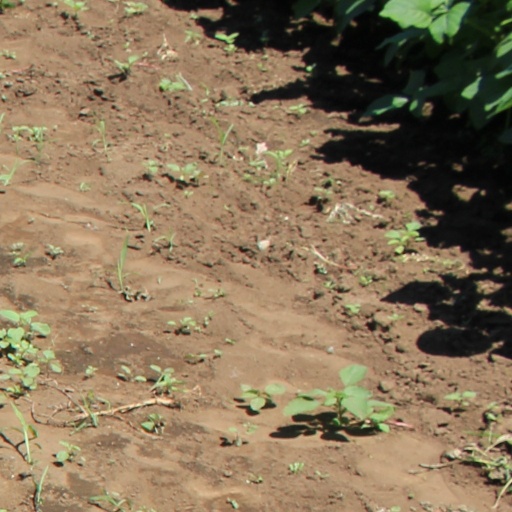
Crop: soybean